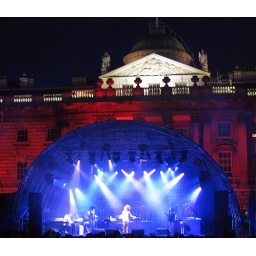
Concert in red, white and blue